Car body configurations

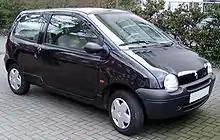
A one-box design, the Renault Twingo (1998–2000)

A one-box design, also called a "monospace", "mono-box" or "monovolume" configuration—approximates in shape a single volume comprising engine, cabin and cargo areas, in part by locating the base of a vehicle's A-pillars further forward.